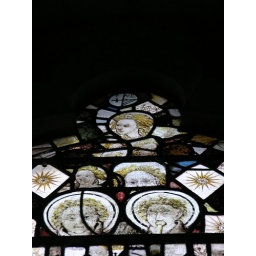
Stained glass in the west window of the north aisle